New York Yacht Club Building

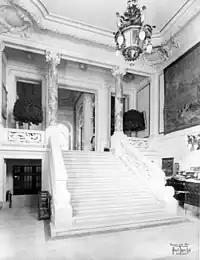
Main staircase

At the rear of the grill room were glass doors, which led to a billiards room with four billiards tables and another large fireplace. The billiards room was wainscoted in dark oak, and the walls above the wainscoting were covered with green burlap panels. When the billiards room was converted to a bar, the glass doors were replaced with a wall. Above the billiards room was a cafe. A curved double stair connected the cafe and billiards room. The cafe originally contained green leather furniture but was converted into a sailing-trophy room after World War II. The trophy room is circular in plan, measuring across, with a double-height domed ceiling. A bronze-and-gold chandelier hangs from the center of the dome. The walls of this room are made of Caen stone and originally contained mirrored glass panels, held into place by mullions. Another staircase leads up to the second-story landing of the clubhouse's main staircase.